Green's Lodge Battery

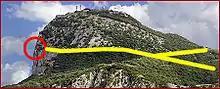
The climb to Green' Lodge Battery

Green's Lodge Battery was named after General Sir William Green, 1st Baronet Green of Marass, Kent (1725 – 1811). Green was an officer of the British Army who served on the European continent and in Canada until about 1761, when he was named senior engineer of Gibraltar.